David Epstein (Australia)

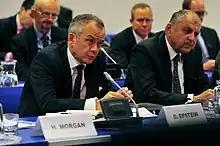
Epstein in 2013

He was educated at The Geelong College, Australian National University, and The Wharton School (UPenn).